Evgeni Mateev

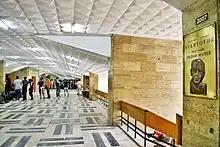
Auditorium "Evgeni Mateev" at UNSS

Mateev died on 4 June 1994, after a long illness. In his honor, an auditorium in the University of National and World Economy bears his name.